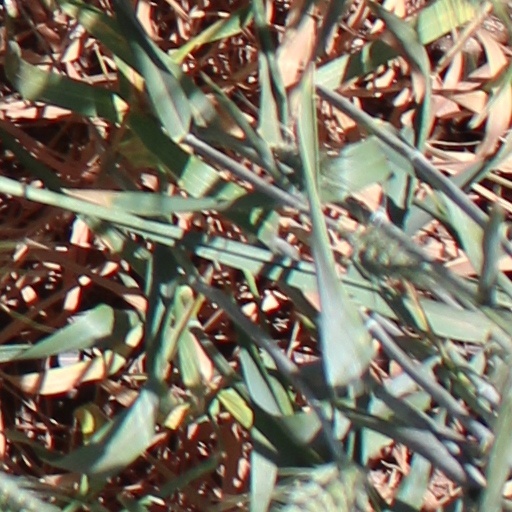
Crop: wheat